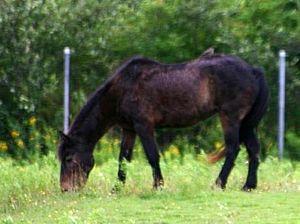
Le poney de l'île de Sable est un poney autochtone de l'île du même nom en Nouvelle écosse au Canada, qui y vit à l'état sauvage et semi-sauvage au moins depuis le XVIIᵉ siècle. C'est un poney avec un phénotype et des origines de cheval, souvent de robe sombre. Les premiers poneys ont été lâchés à la fin du XVIIᵉ siècle avant de devenir sauvages. Plus tard, d'autres poneys furent ajoutés au troupeau existant pour améliorer le cheptel de reproduction. Ils ont été chassés pour un usage privé ainsi que pour être utilisés comme source de nourriture, ce qui provoqua quasiment leur extinction.